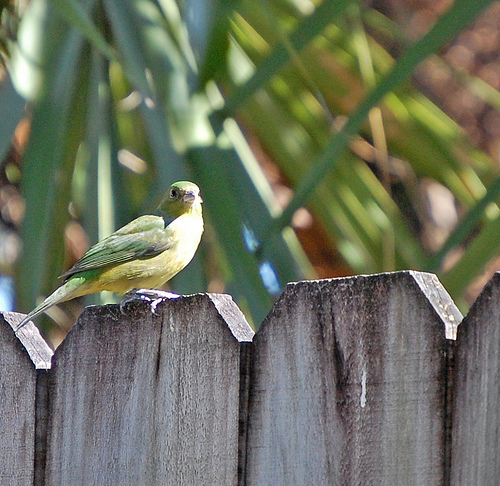
a bird with green feathers on its head, wings and tails.
a beautiful shade of green with a lighter belly and white beak.
bird has green body feathers, yellow breast feather, and gray beakthe bird has a yellow breast and belly, and a grass green back and head.
the small bird is green and yellow, it has a small bill as well.
this particular bird has a yellow belly and green secondaries
this is a different kind of bird with green wings and tail and a yellow breast.
the bird has a green back, a yellow breast, and green wings with a short grey beak and grey feet.
a medium sized bird with a green and yellow color.
this bird is green with yellow and has a very short beak.
Species: Painted Bunting